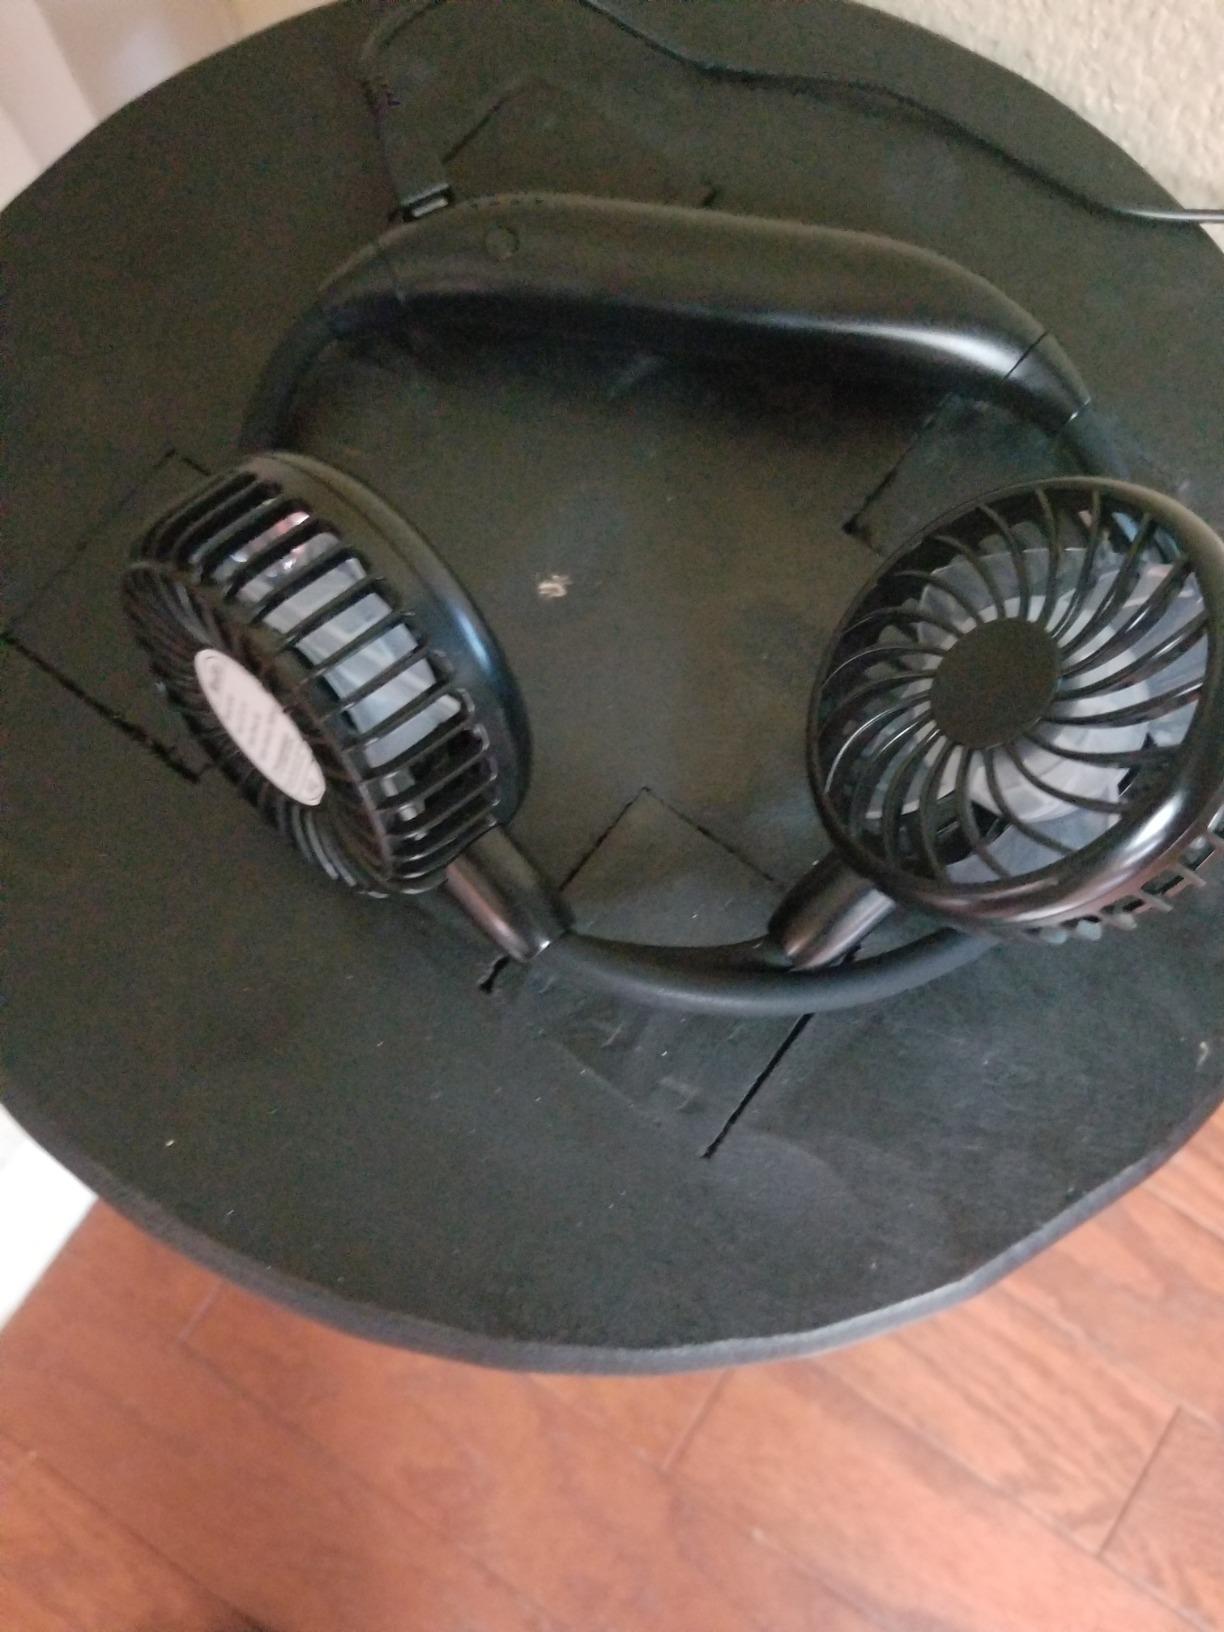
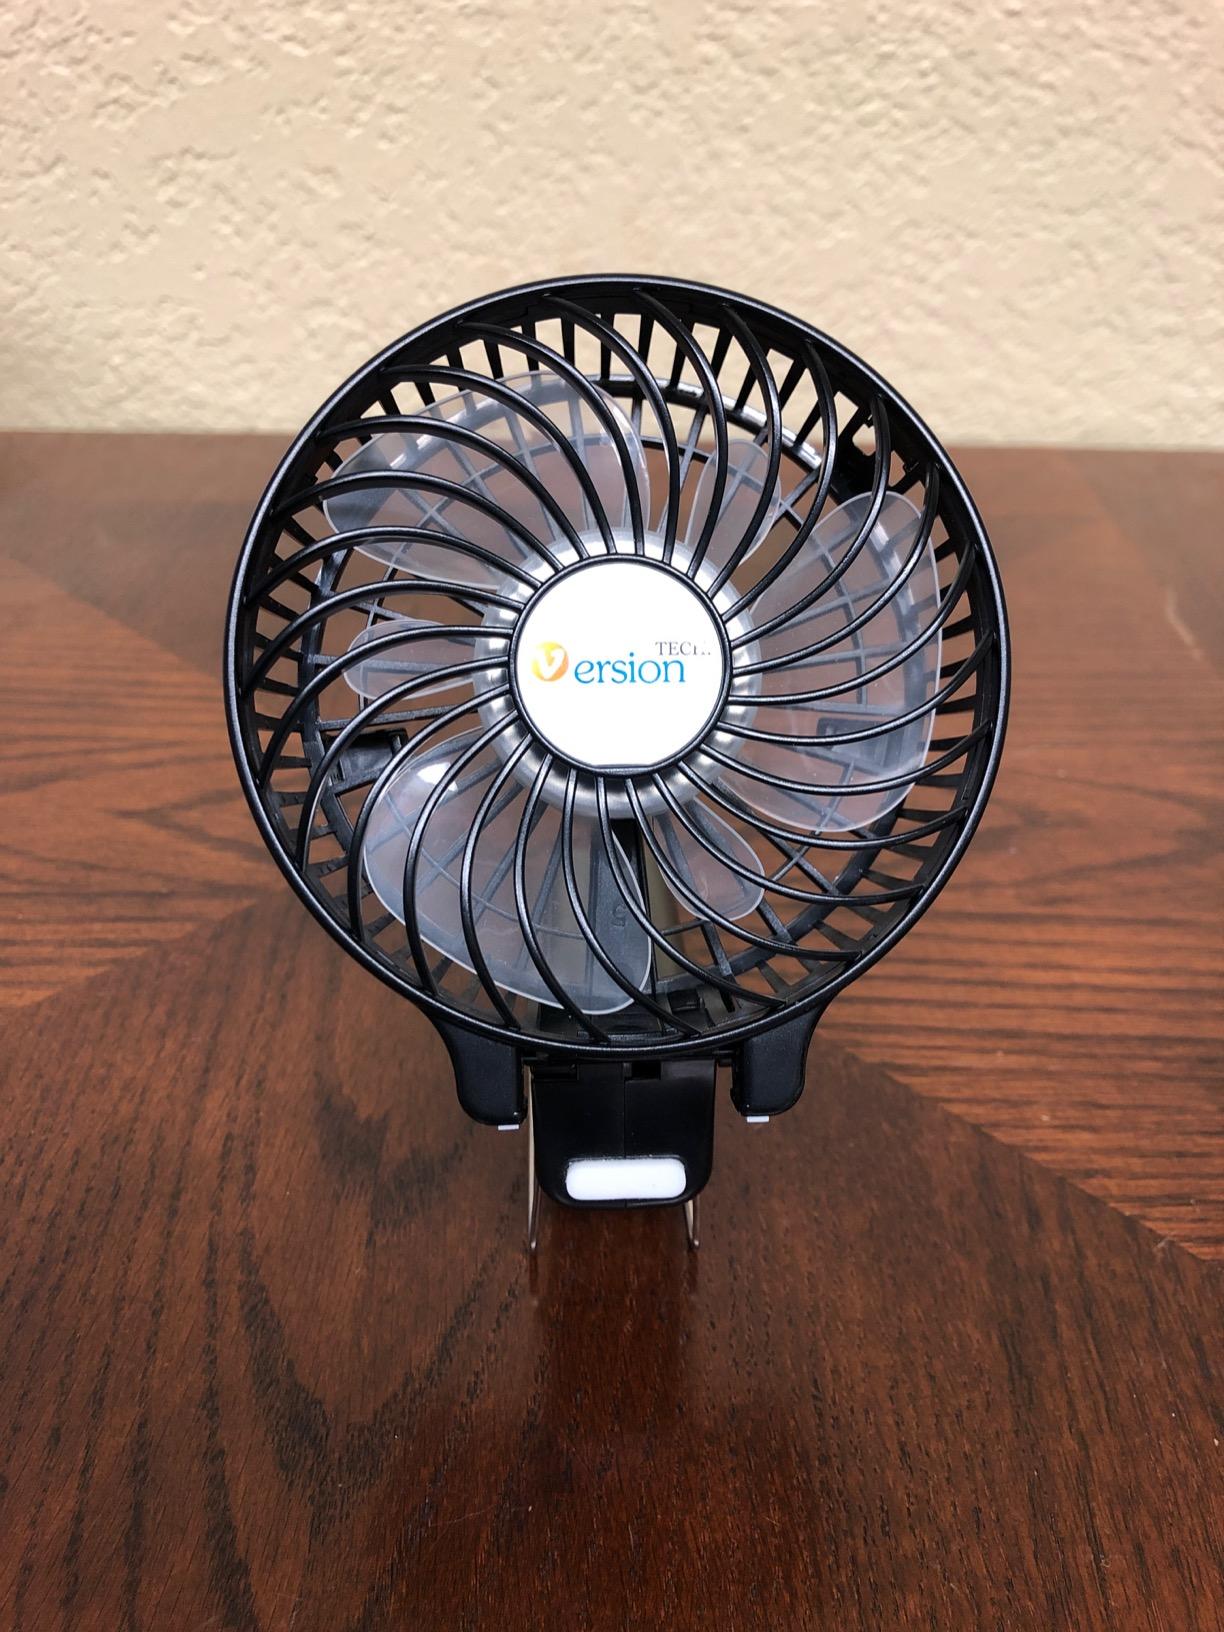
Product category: fan
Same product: no